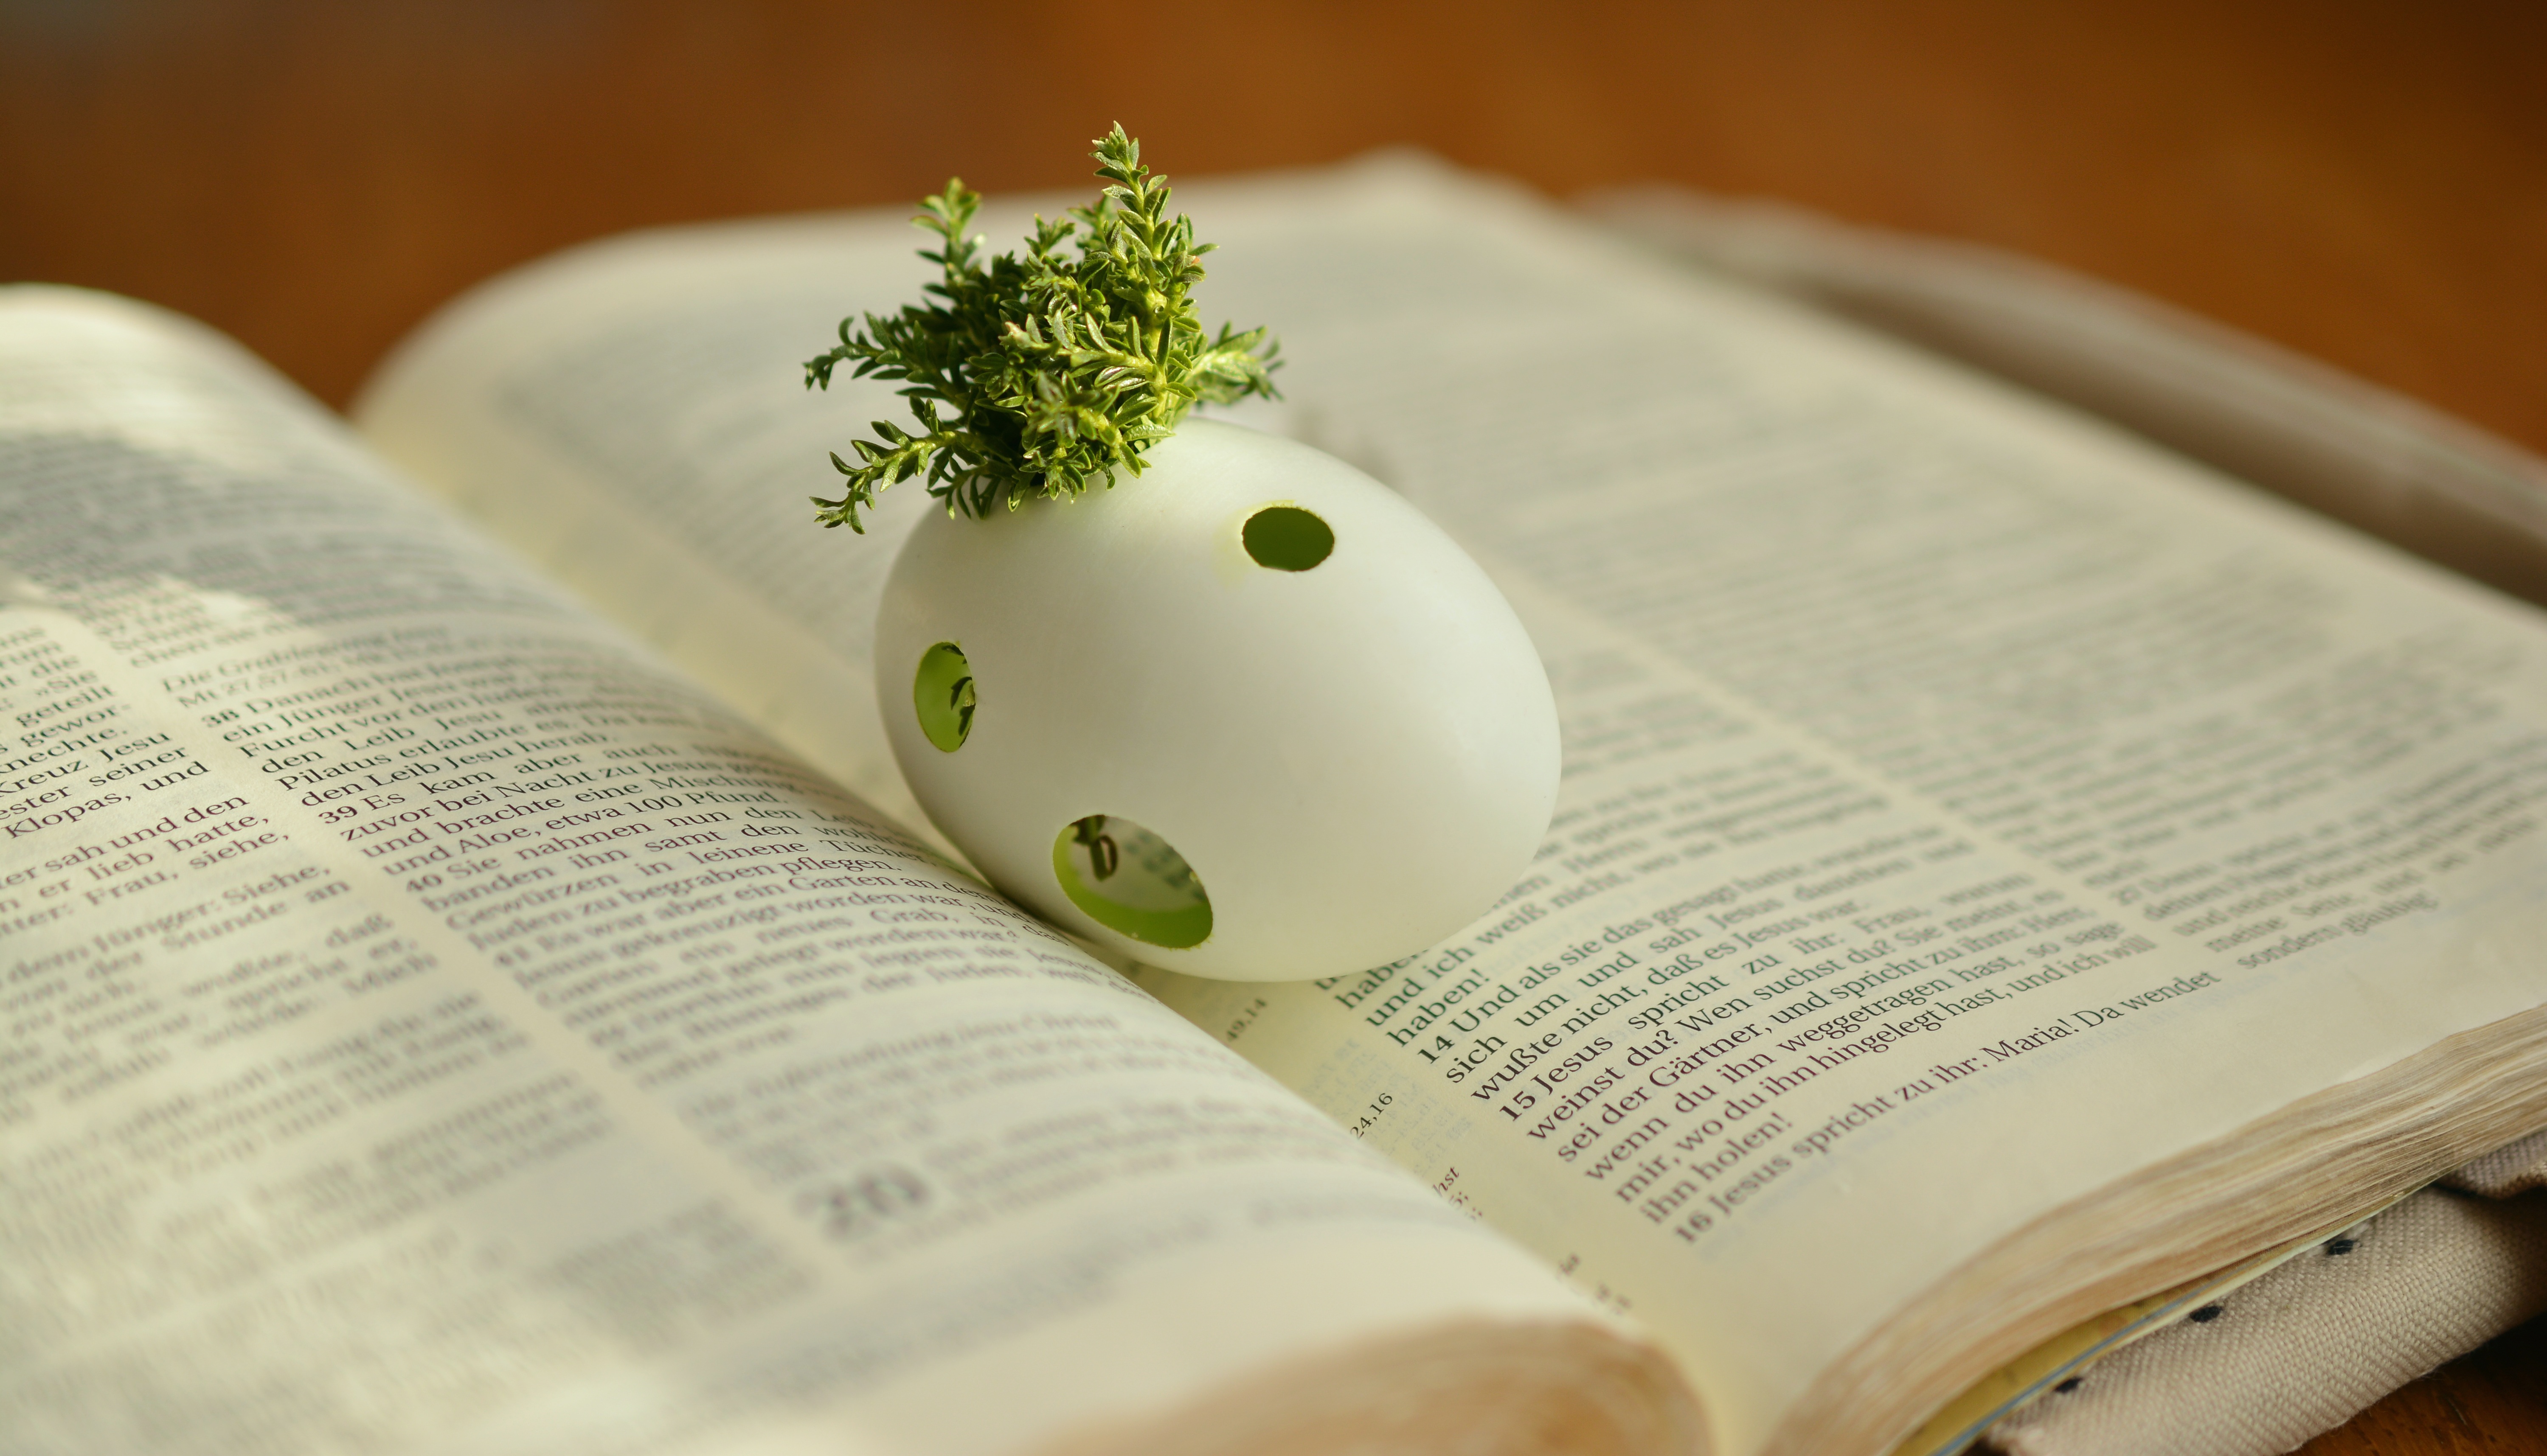
easter, resurrection, bible, jesus, christianity, religion, faith, christ, easter egg, god, life eternal, christian, live, gospel, hope, christian faith, jesus christ, alive, symbol, redemption, heil, holy